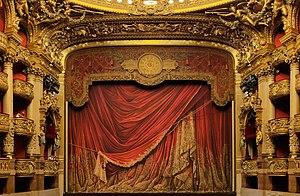
L’opéra Garnier, ou palais Garnier, est un théâtre national qui a la vocation d'être une académie de musique, de chorégraphie et de poésie lyrique ; il est un élément majeur du patrimoine du 9ᵉ arrondissement de Paris et de la capitale. Il est situé place de l'Opéra, à l'extrémité nord de l'avenue de l'Opéra et au carrefour de nombreuses voies. Il est accessible par le métro, par le RER et par le bus. L'édifice s'impose comme un monument particulièrement représentatif de l'architecture éclectique et du style historiciste de la seconde moitié du XIXᵉ siècle. Sur une conception de l’architecte Charles Garnier retenue à la suite d’un concours, sa construction, décidée par Napoléon III dans le cadre des transformations de Paris menées par le préfet Haussmann et interrompue par la guerre de 1870, fut reprise au début de la Troisième République, après la destruction par incendie de l’opéra Le Peletier en 1873. Le bâtiment est inauguré le 5 janvier 1875 par le président Mac Mahon sous la IIIᵉ République.